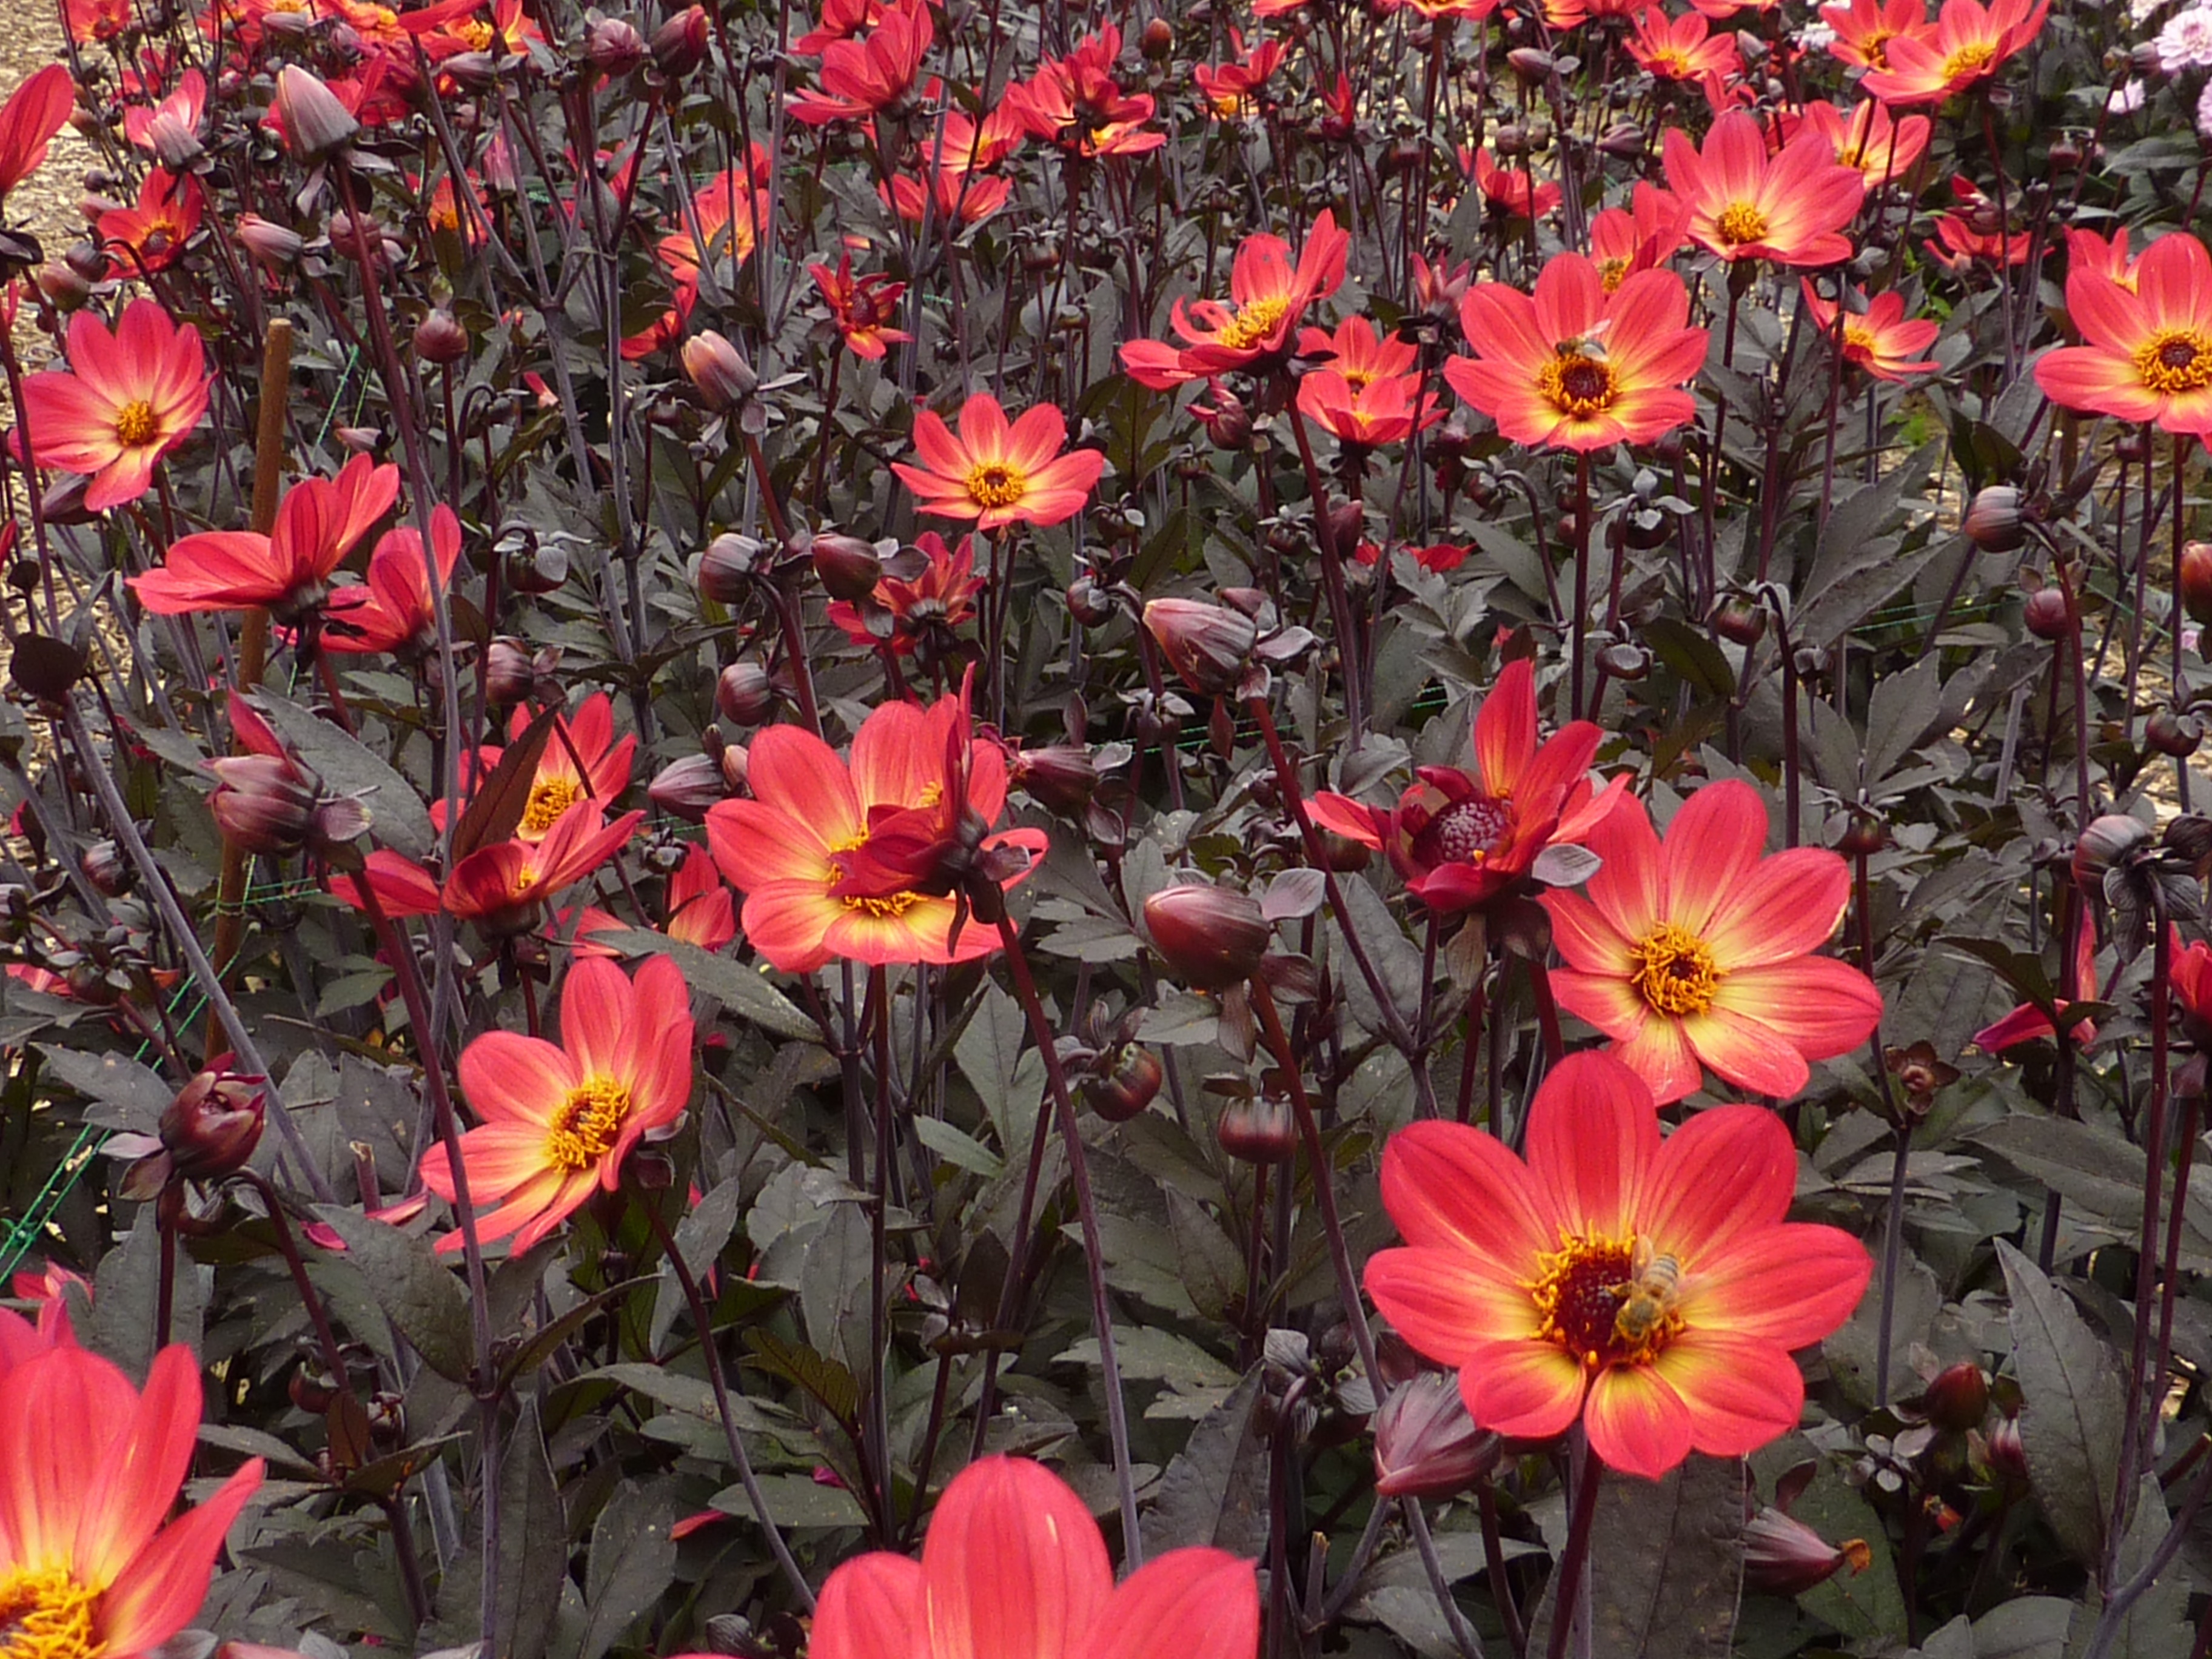
plant, flower, petal, red, flora, dahlia, flowering plant, daisy family, annual plant, land plant, garden cosmos